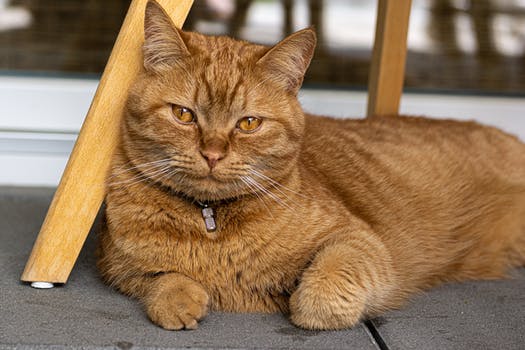
Label: No Watermark